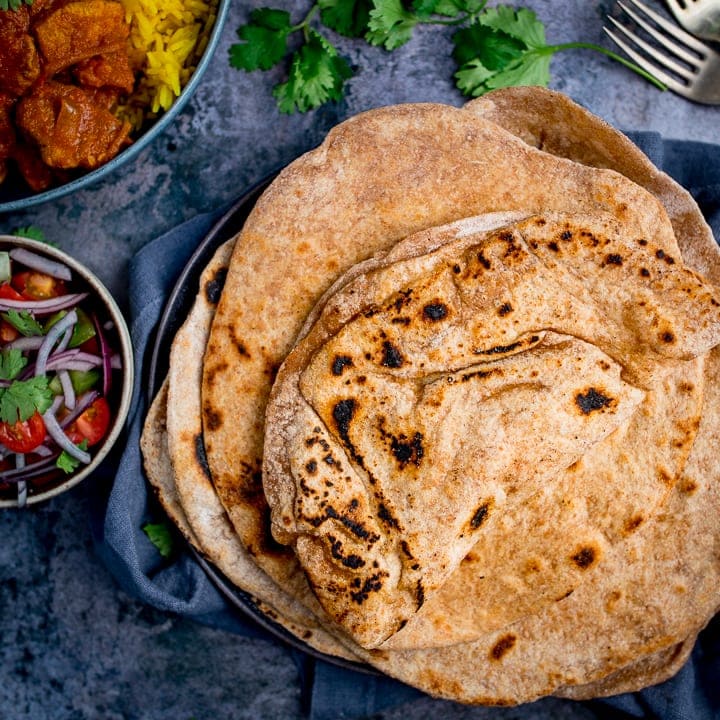
Dish: chapati